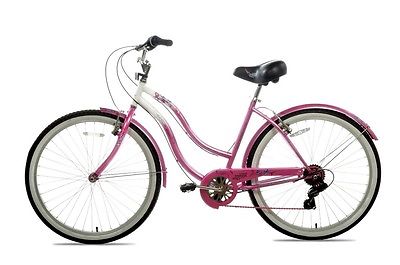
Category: bicycle